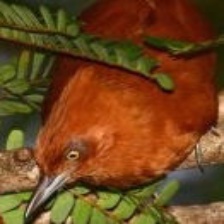
Species: CAATINGA CACHOLOTE
Scientific name: PSEUDOSEISURA CRISTAT